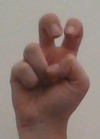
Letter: toot